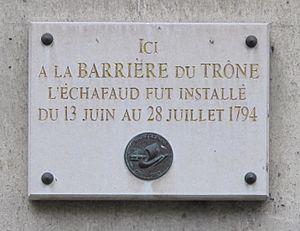
Plaque rappelant l'installation de la guillotine place de la Nation, Paris 12e arr. Et des 1.306 personnes qui furent exécutées en 1794
À Paris, durant la Révolution française, les exécutions capitales faites à l'aide d'une guillotine ont eu lieu dans les endroits suivants :